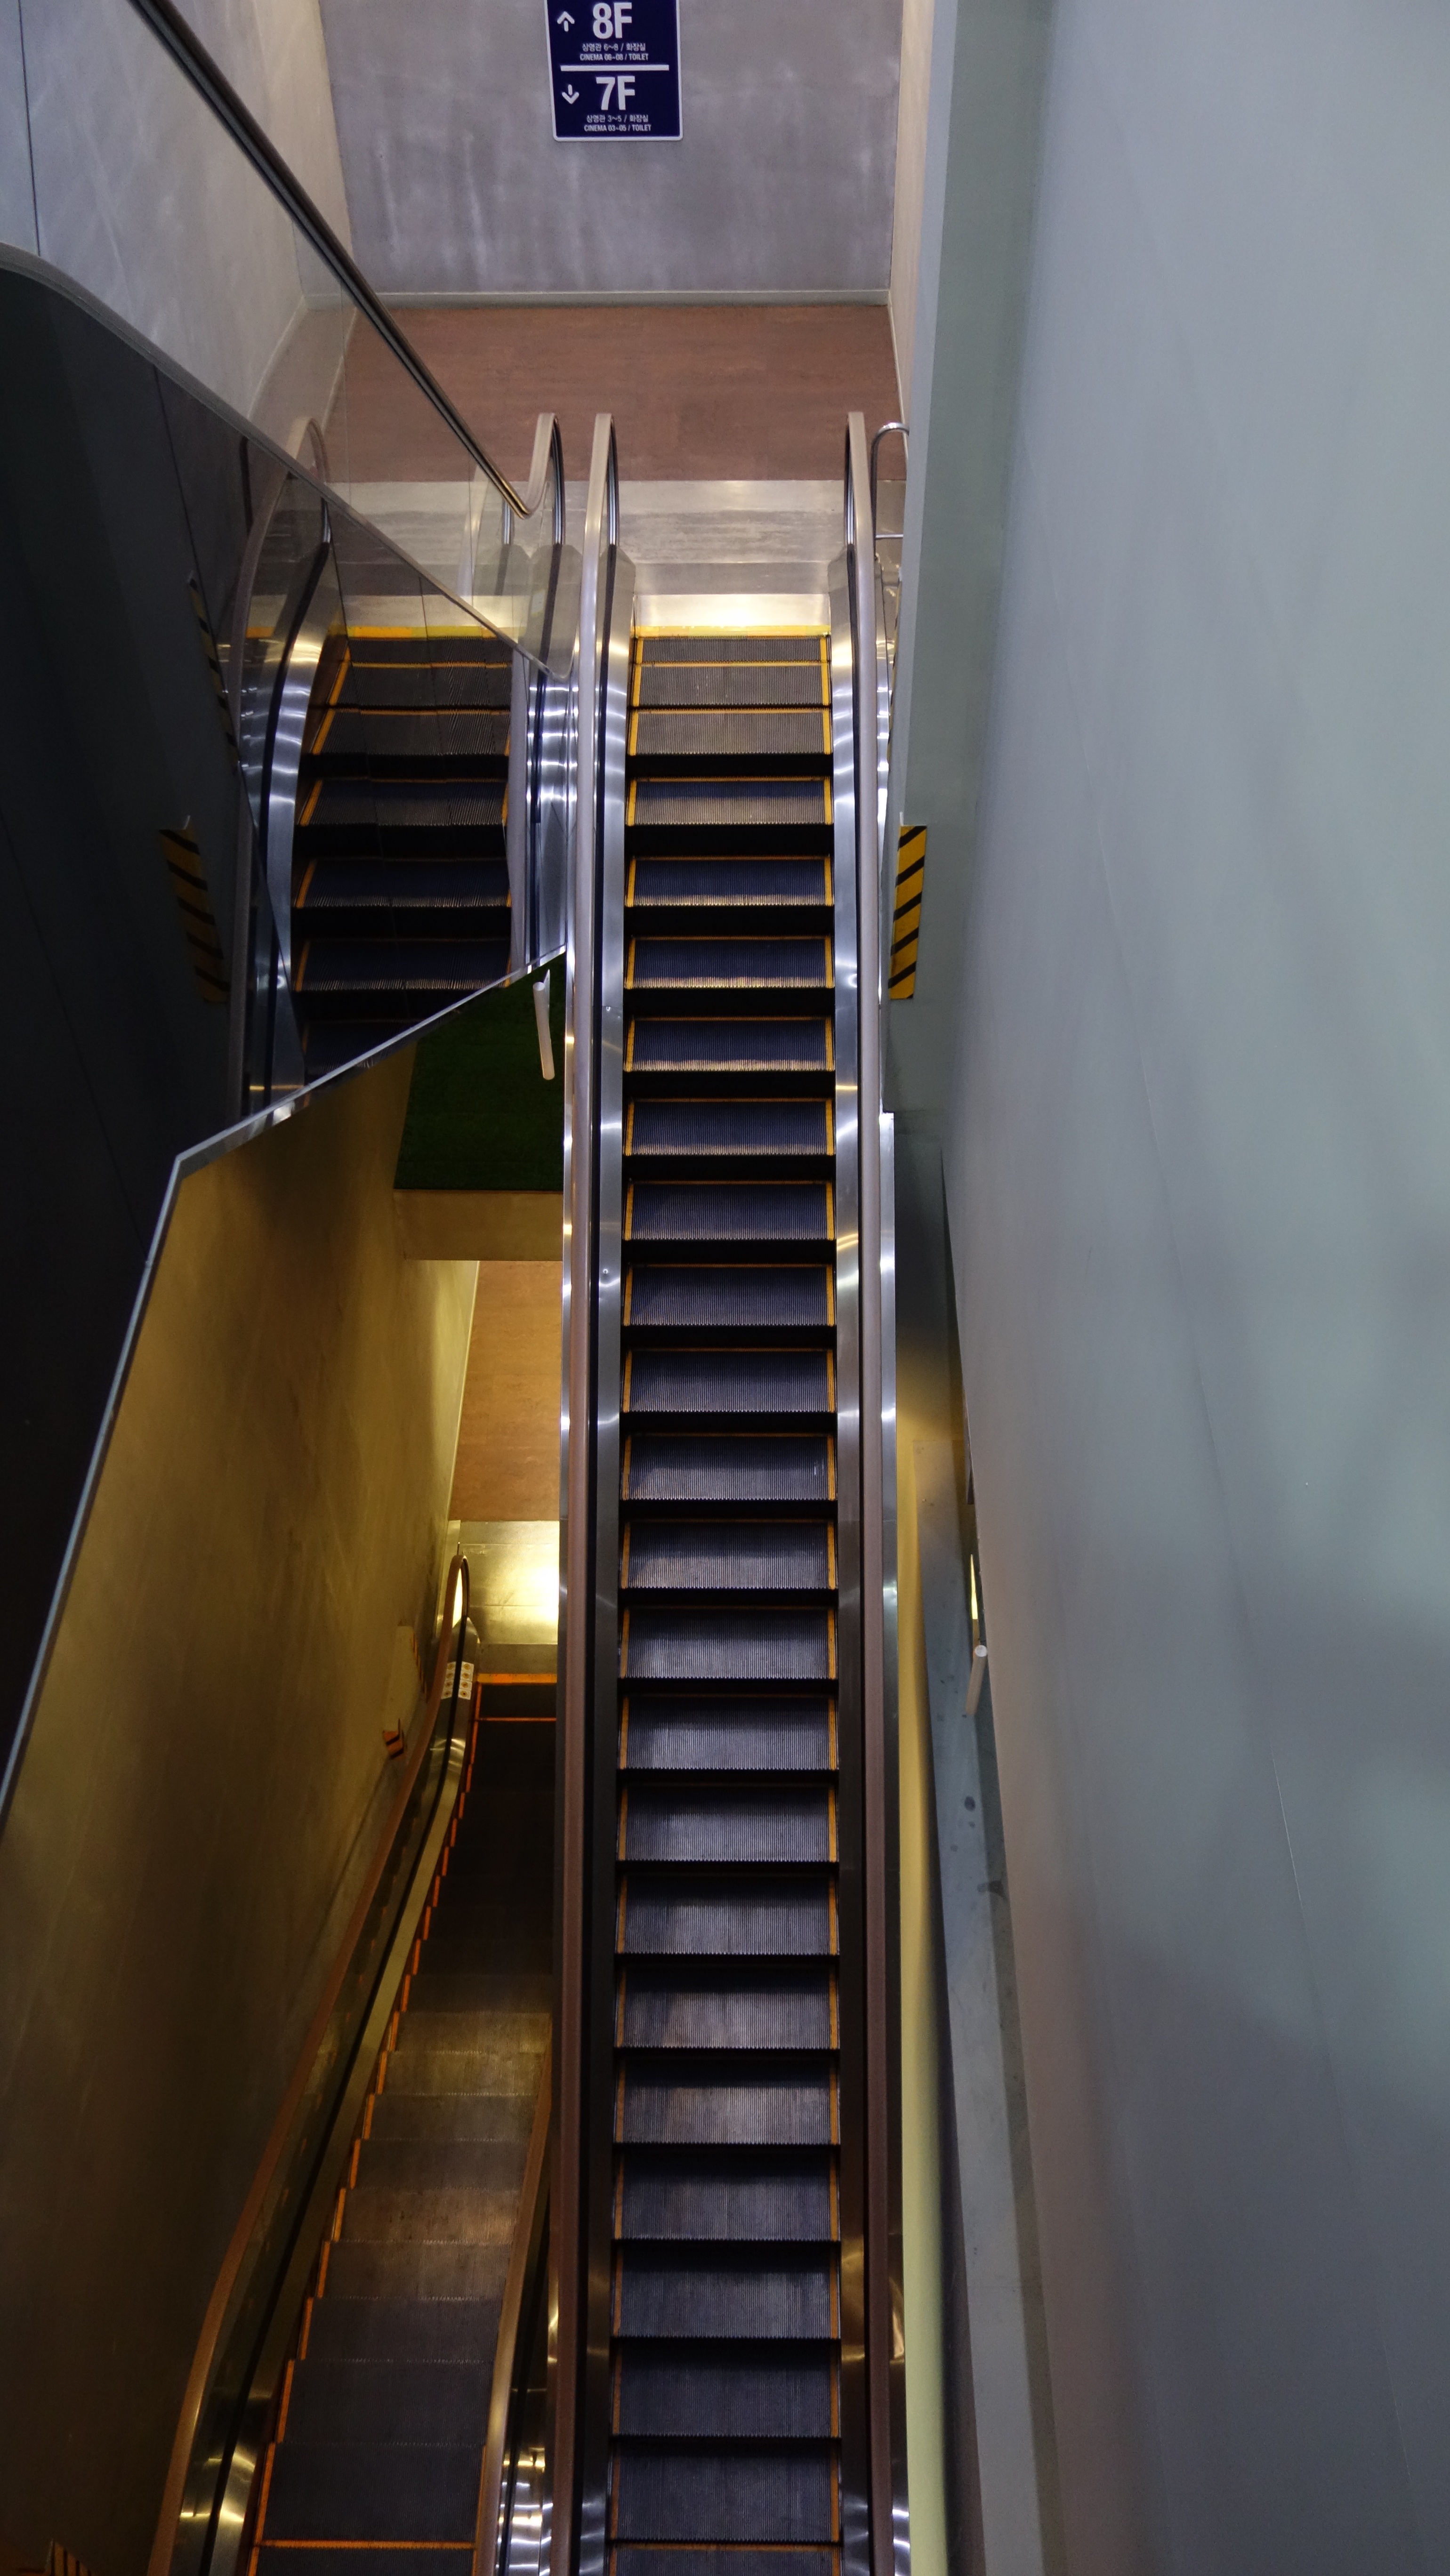
floor, building, escalator, indoor, machine, room, interior design, stairs, internal, department store, window covering